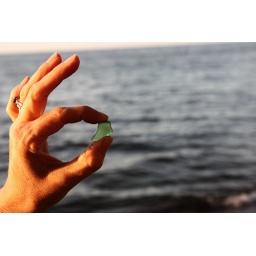
a shoe in the sand